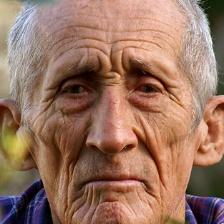
Label: faces